The Pale Door

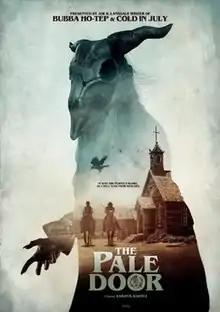
Promotional release poster

The Pale Door is a 2020 American horror Western film directed by Aaron B. Koontz and written by Cameron Burns, Keith Lansdale, and Koontz, with Joe R. Lansdale as executive producer. It stars Devin Druid, Zachary Knighton, Melora Walters, Bill Sage, Pat Healy, Stan Shaw, Natasha Bassett, Noah Segan, and Tina Parker.